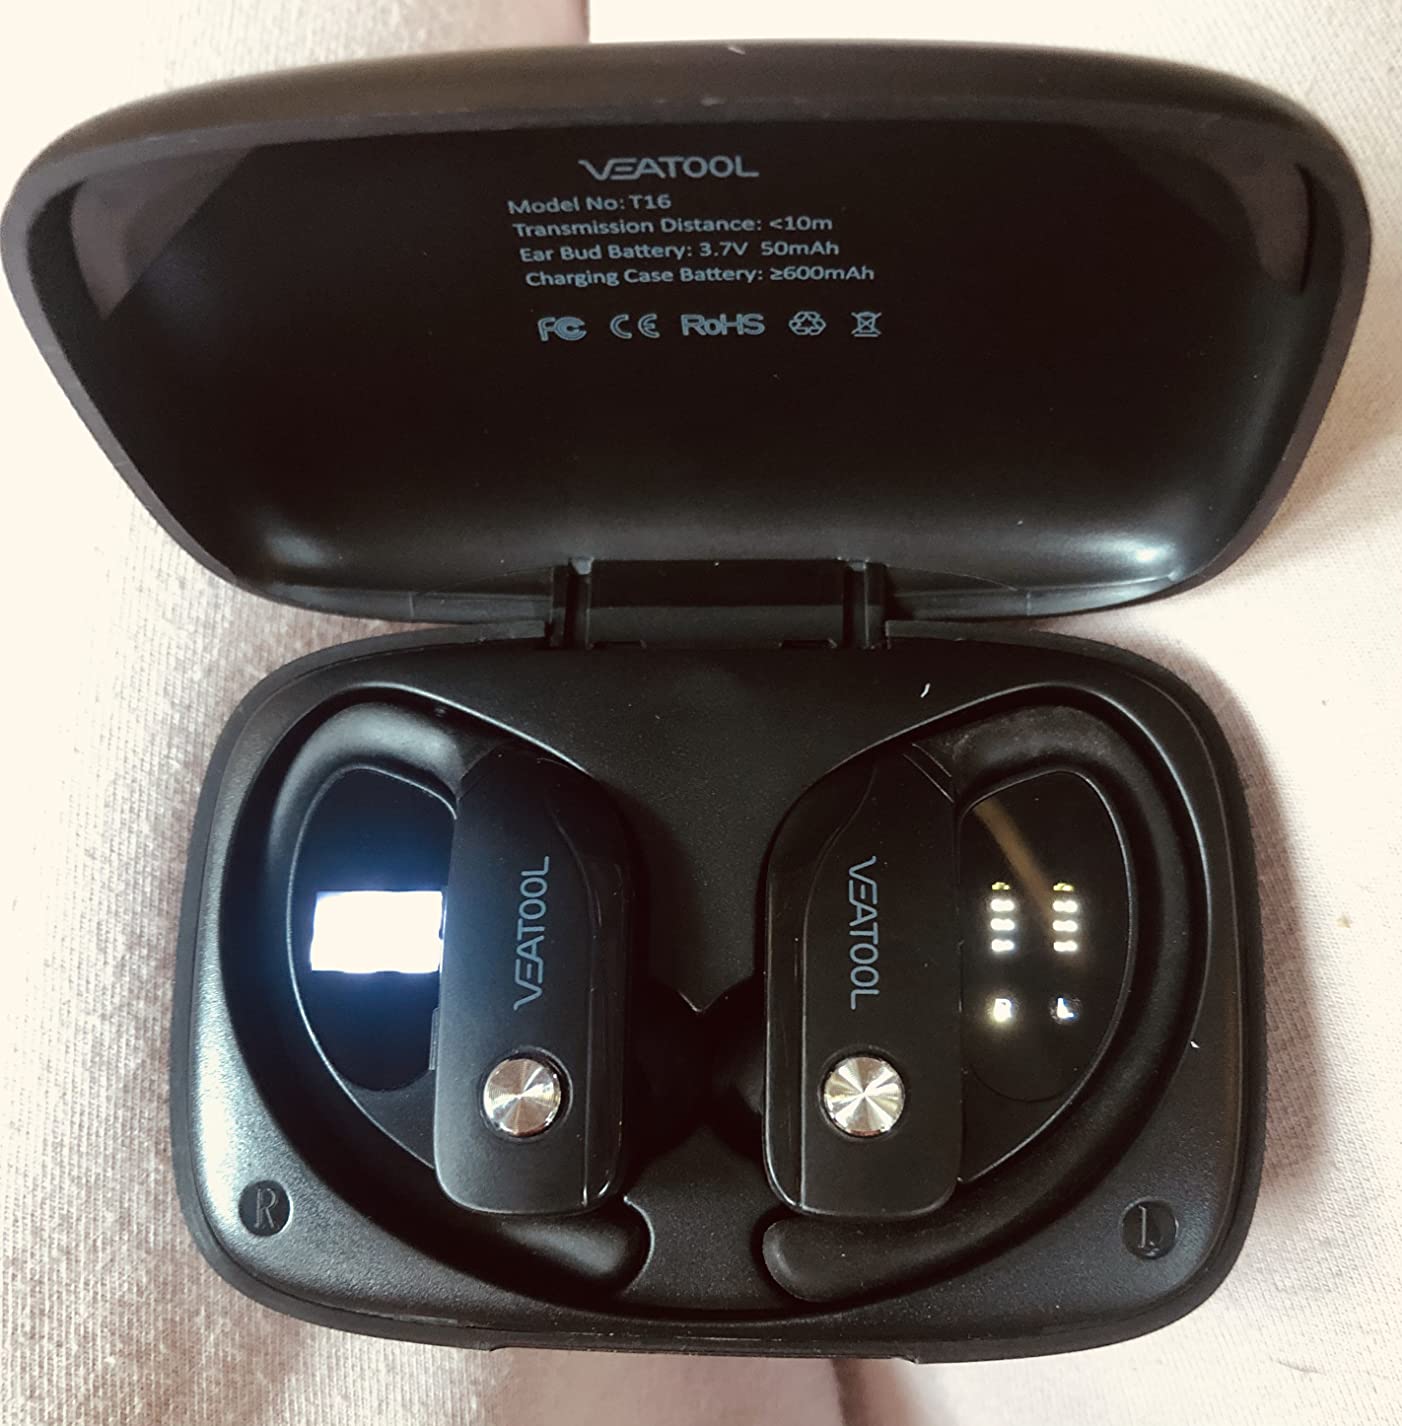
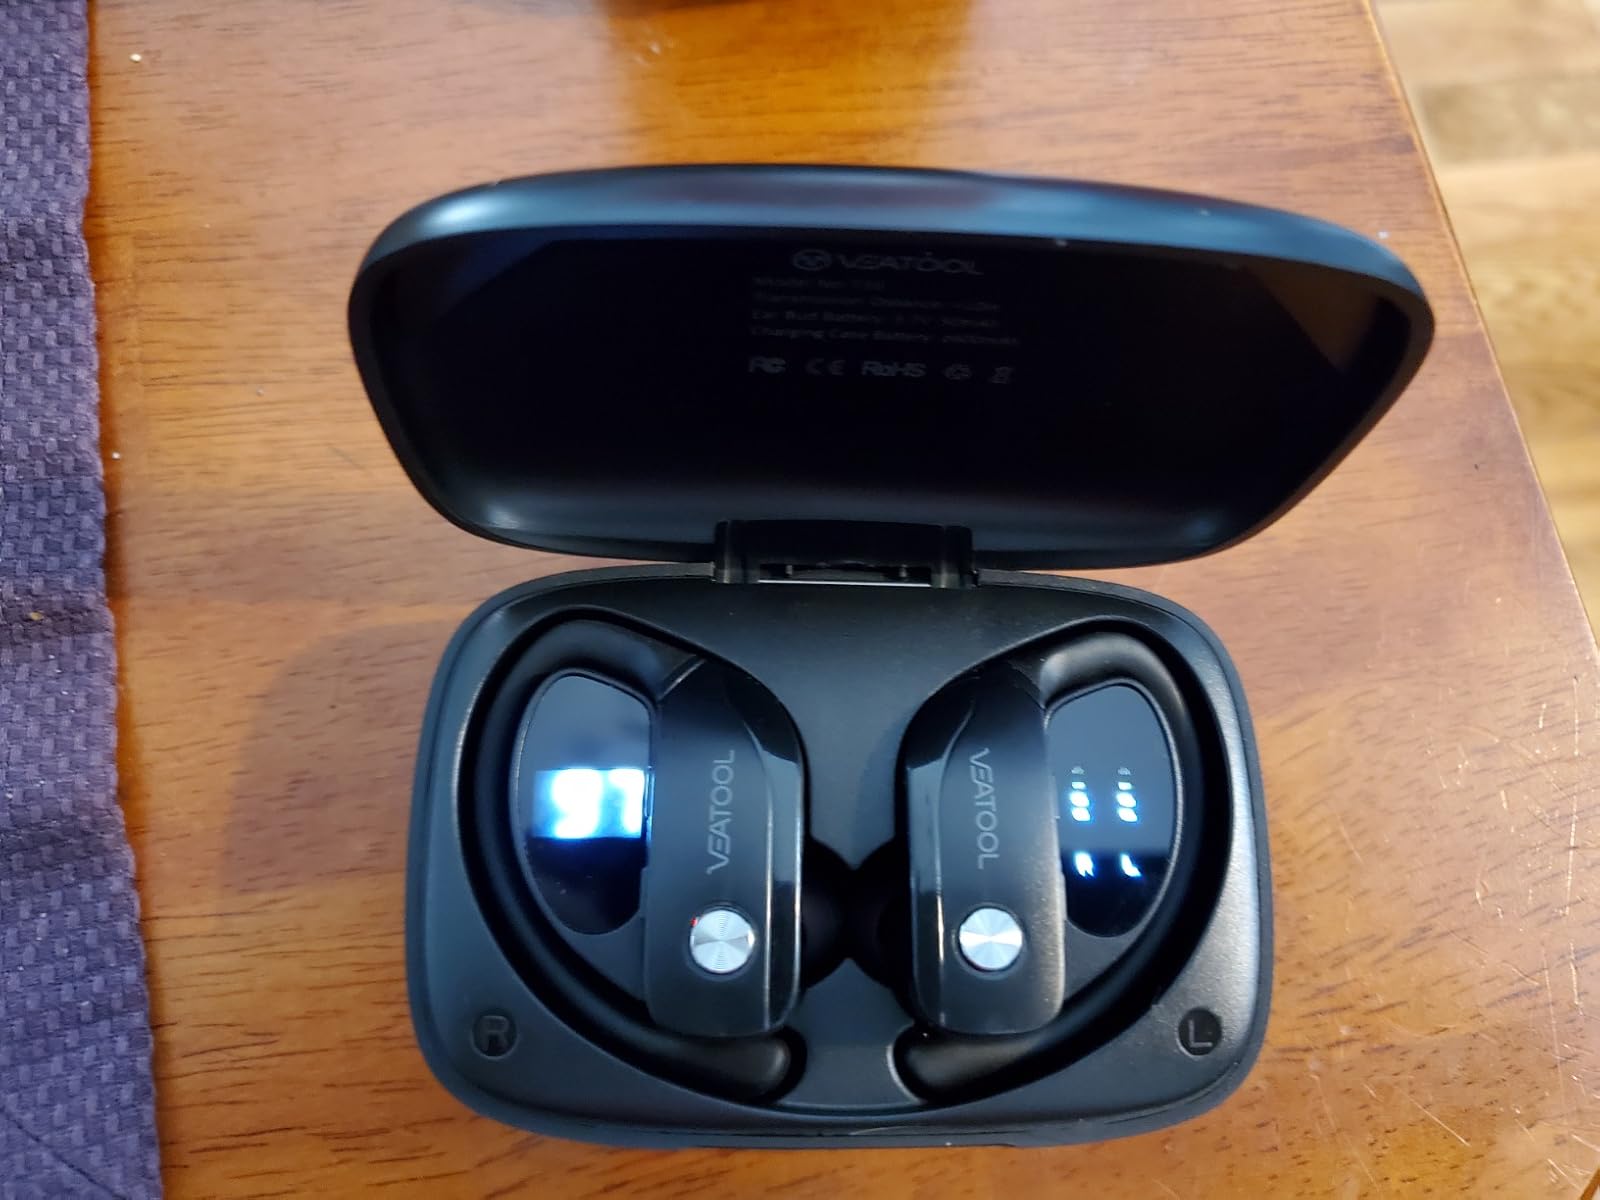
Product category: earbuds
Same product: yes